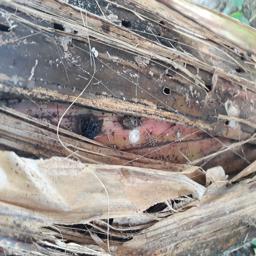
Label: BACTERIAL SOFT ROT